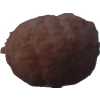
Label: orange_peeled